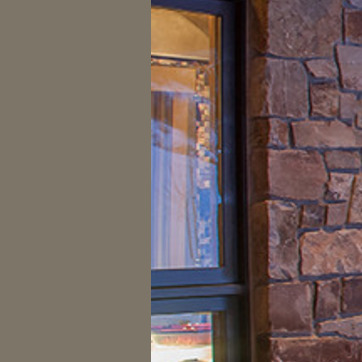
Material: glass